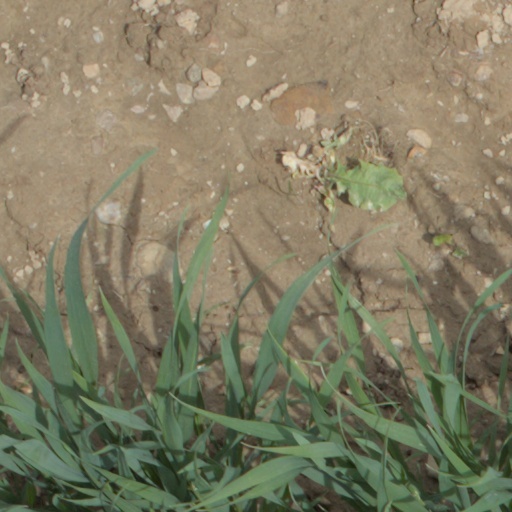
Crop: wheat